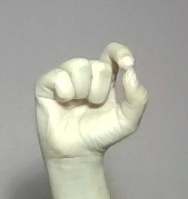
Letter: fa